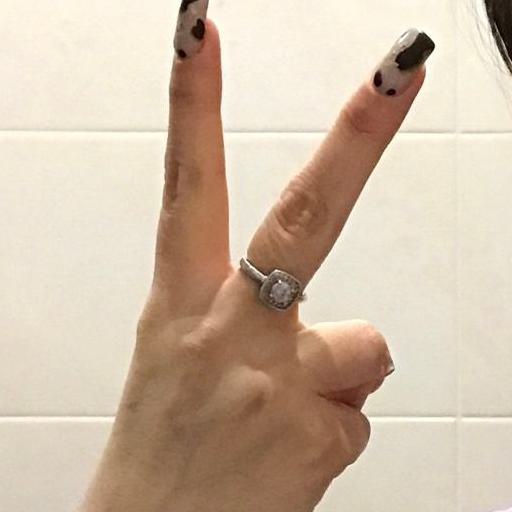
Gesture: peace_inverted